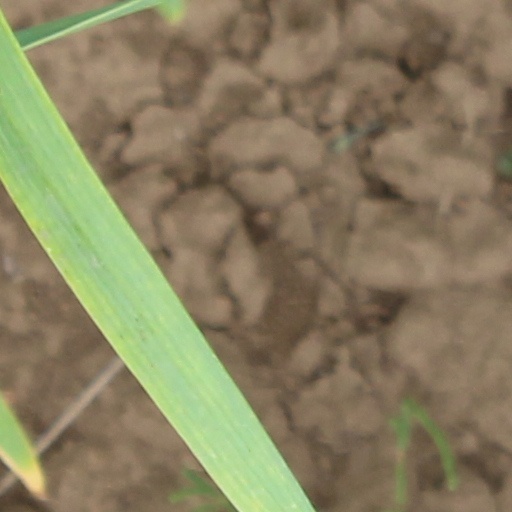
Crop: wheat